British Rail corporate liveries

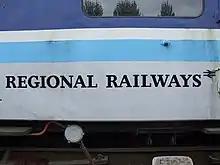
A close-up of Regional Railways' livery and logo

On 10 June 1986, British Rail launched Network SouthEast, an organisation designed to cut across the traditional regional boundaries and deliver a co-ordinated train service for London and the surrounding region. For this new venture, a new livery - a paler shade of blue than "Rail Blue", with three stripes of white, red and grey - was created with a Class 47, no. 47573 "The London Standard", painted in the new livery specifically for the launch ceremony. As well as rolling stock and multiple units, a number of Classes 47 and 50 locomotives dedicated to Network SouthEast passenger services were painted in this livery. A later version made minor changes to the livery, the main one of which was to darken the main shade of blue used. This livery is also often nicknamed "toothpaste" livery by rail enthusiasts due to the multicoloured stripes resembling striped toothpaste.